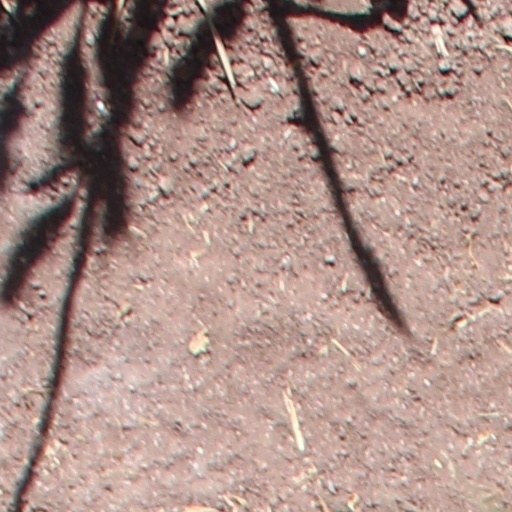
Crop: wheat